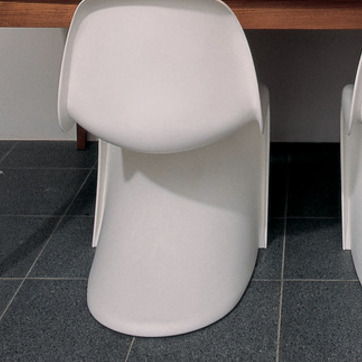
Material: plastic